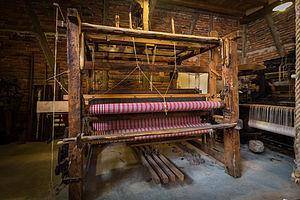
Atelier de tissage Michel Gander, métier à tisser à bras, XIXe siècle
Le kelsch d’Alsace est un tissu de lin, de coton ou de métis produit en Alsace. Il est orné d’un motif de carreaux formés par le croisement de fils de couleur bleue et/ou rouge. Son nom se réfère au bleu tiré du pastel cultivé près de Cologne. Traditionnellement, ce tissu était exclusivement utilisé pour le linge de lit, mais au XXᵉ siècle d’autres pièces de linge de maison ont été réalisées en kelsch. En 2015, deux tisserands produisent encore du kelsch en Alsace, l’un à Muttersholtz, l'autre à Sentheim.
L’atelier de Tissage Gander, situé 10 A, rue de Verdun à Muttersholtz dans le Bas-Rhin, est la dernière entreprise à perpétuer le tissage traditionnel du kelsch alsacien. Elle est labellisée entreprise du patrimoine vivant depuis 2007, elle a été fondée par Michel Gander.